Quirinus of Sescia

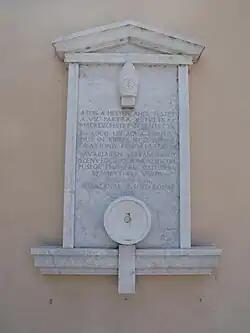
Szombathely Óperint Street - Plaque of the death of the 1700th anniversary

Local Christians of Savaria recovered his body and buried it near the gate known as the "Scarabateus" (likely at Sopron).